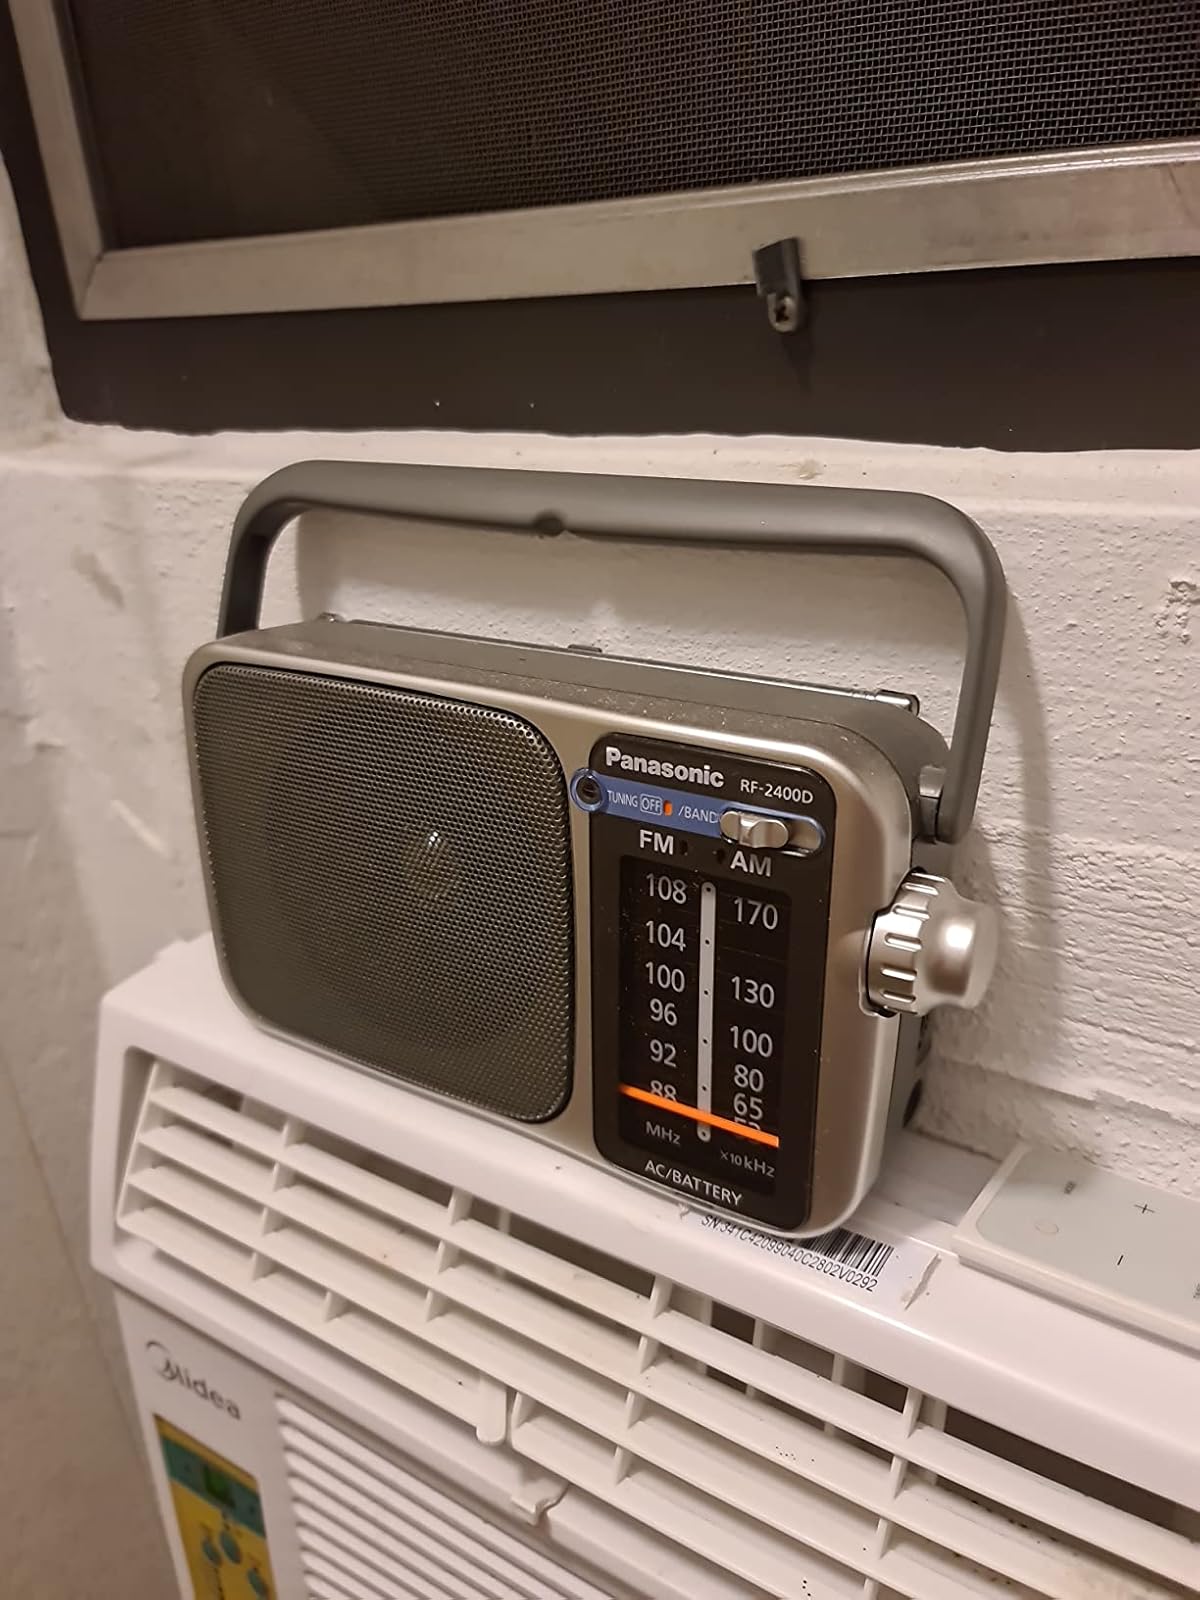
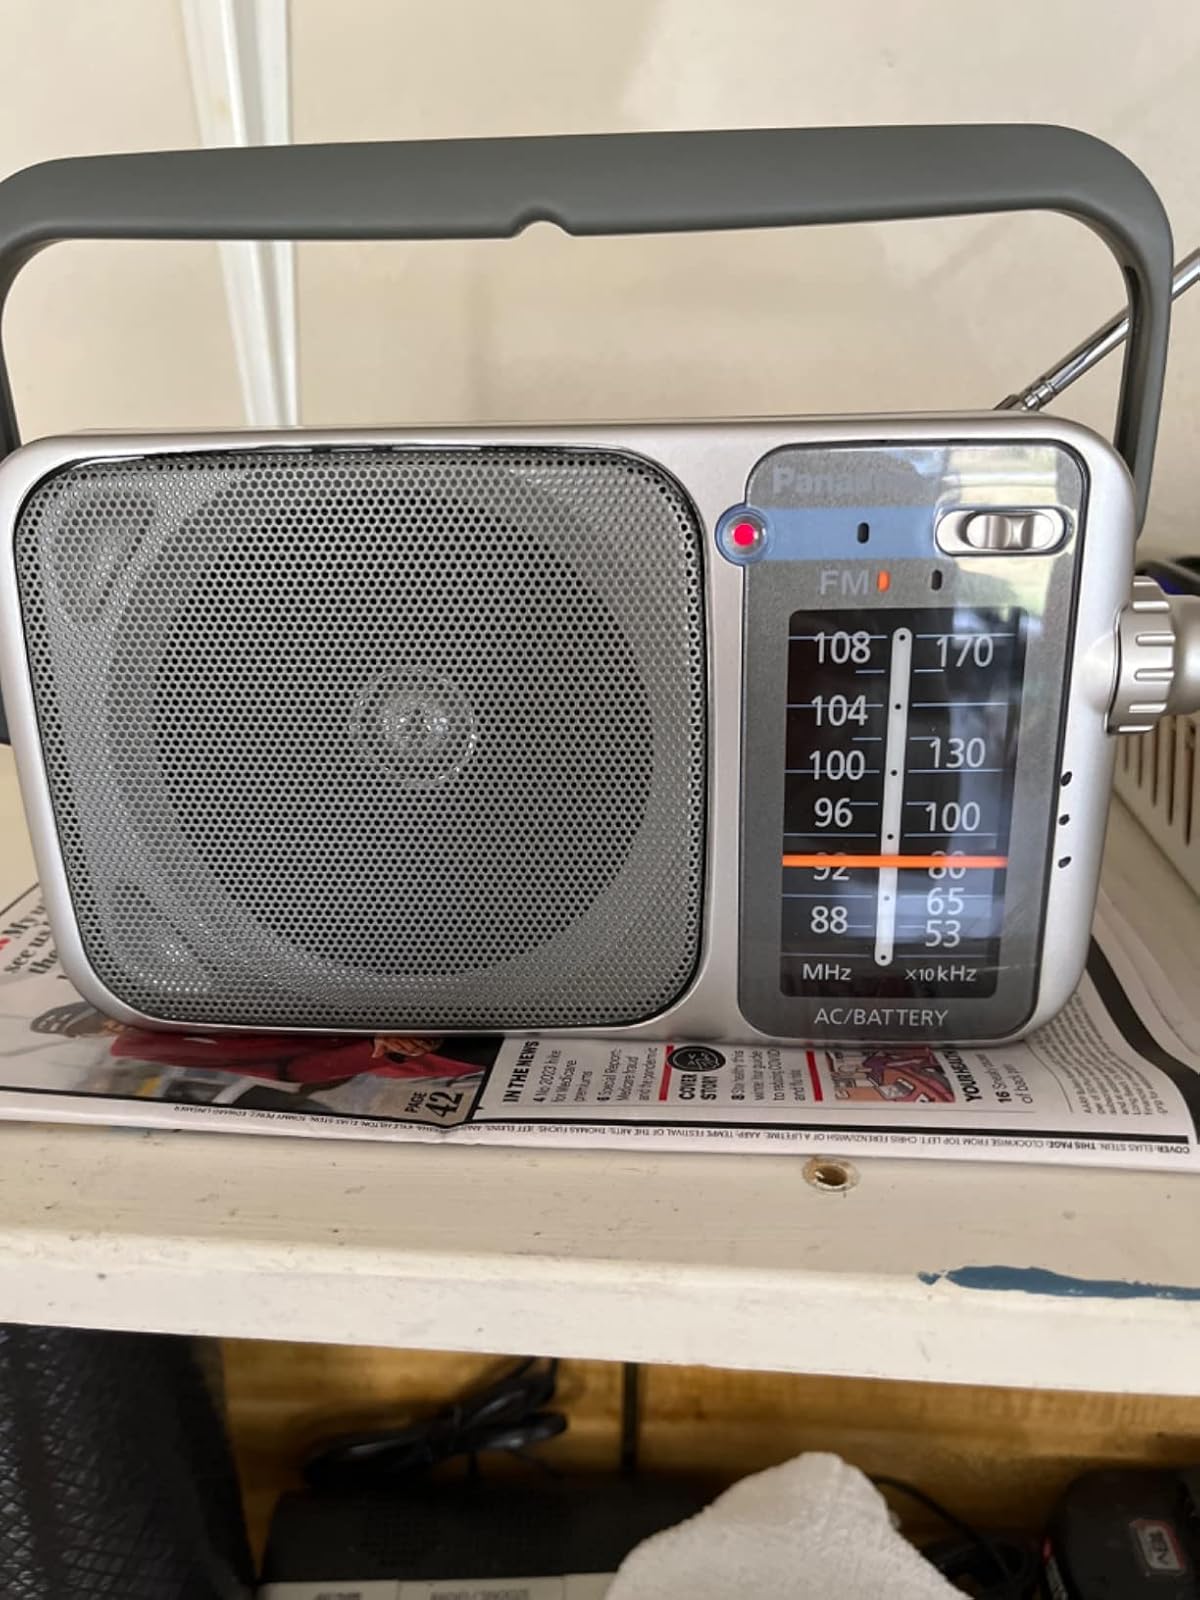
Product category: radio
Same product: yes